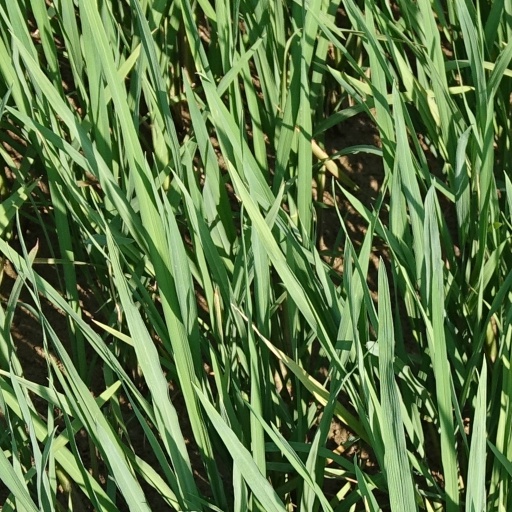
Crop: rice